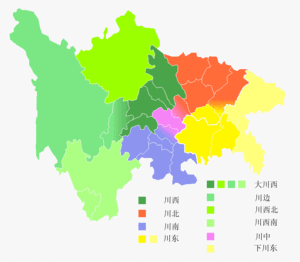
Le district spécial de Chuanbian, également appelé district administratif spécial de Chuanbian, est du 28 juin 1914 ou janvier 1916 à 7 février 1925, et remplacé par la province du Xikang en 1928, sous le gouvernement de Beiyang, une subdivision administrative de la République de Chine. Avec le district spécial de Suiyuan, le district spécial de Rehe et le district spécial de Chahaer, c'est un des districts spéciaux constitués, en périphérie des 22 provinces de Chine.